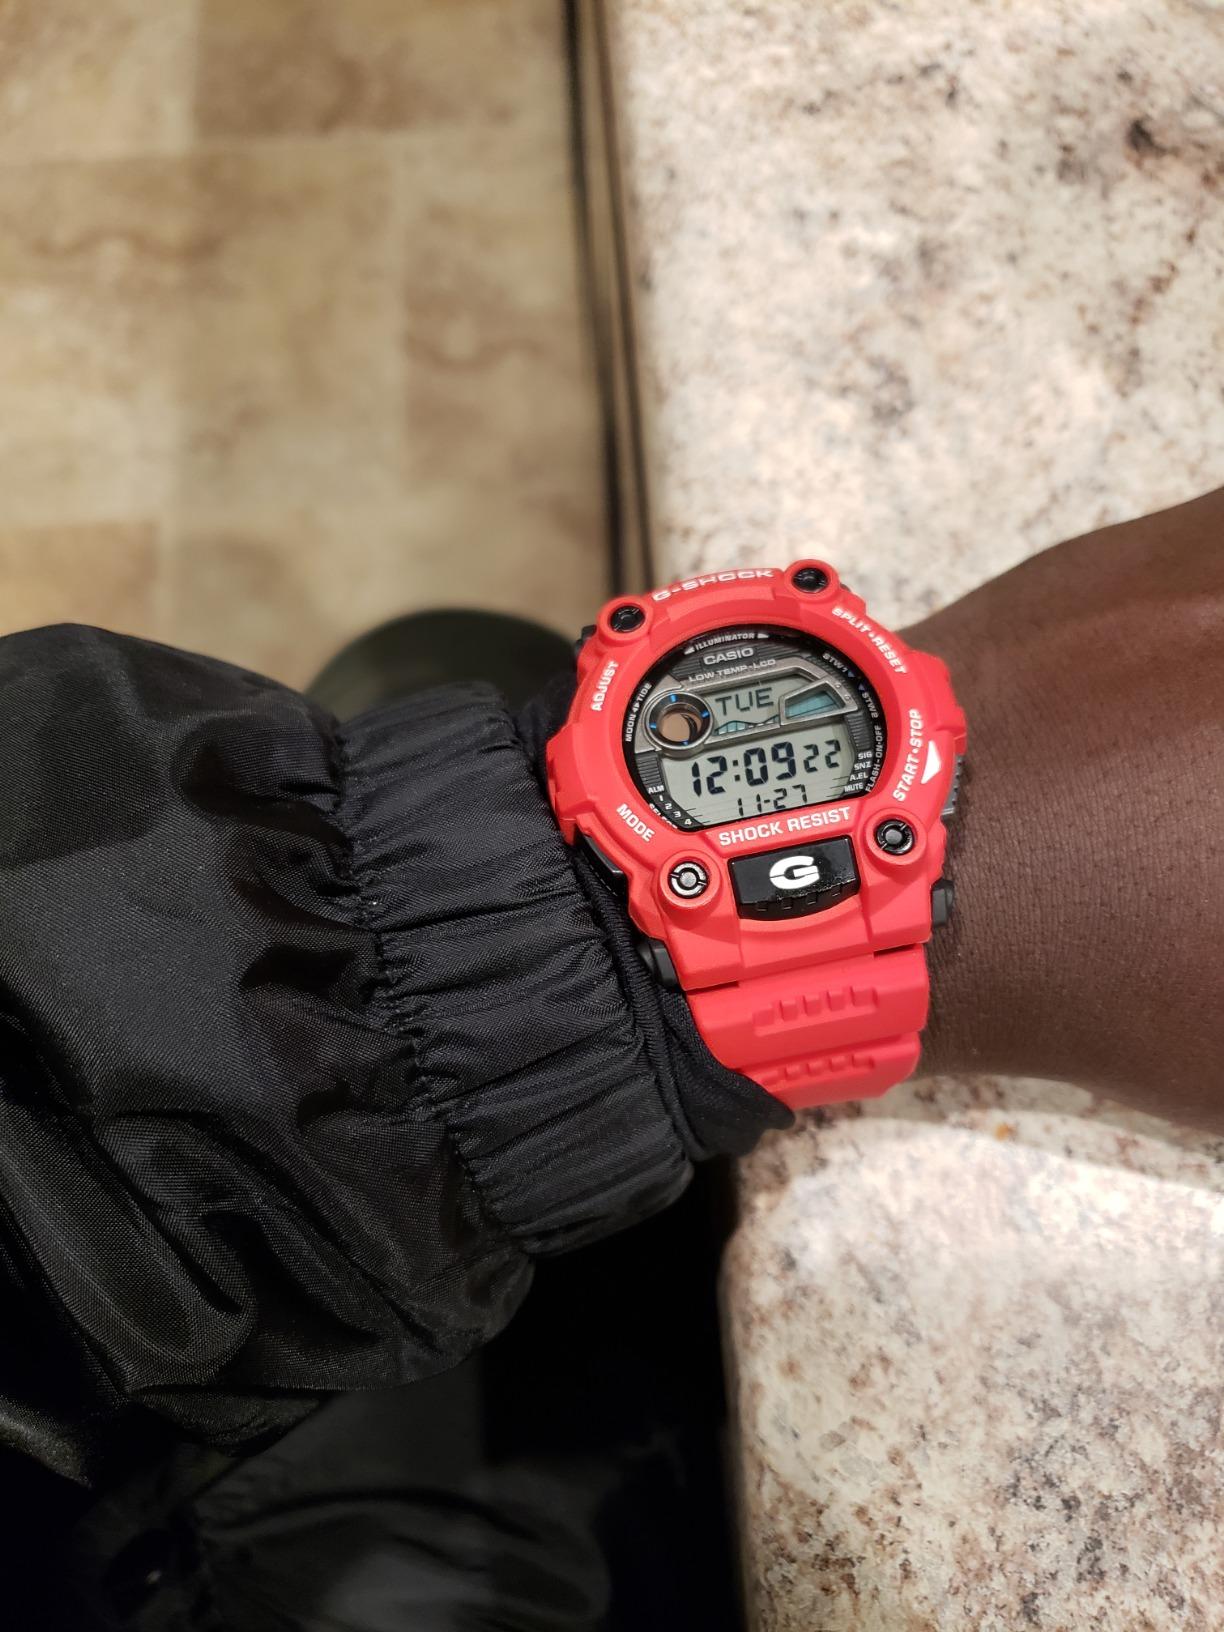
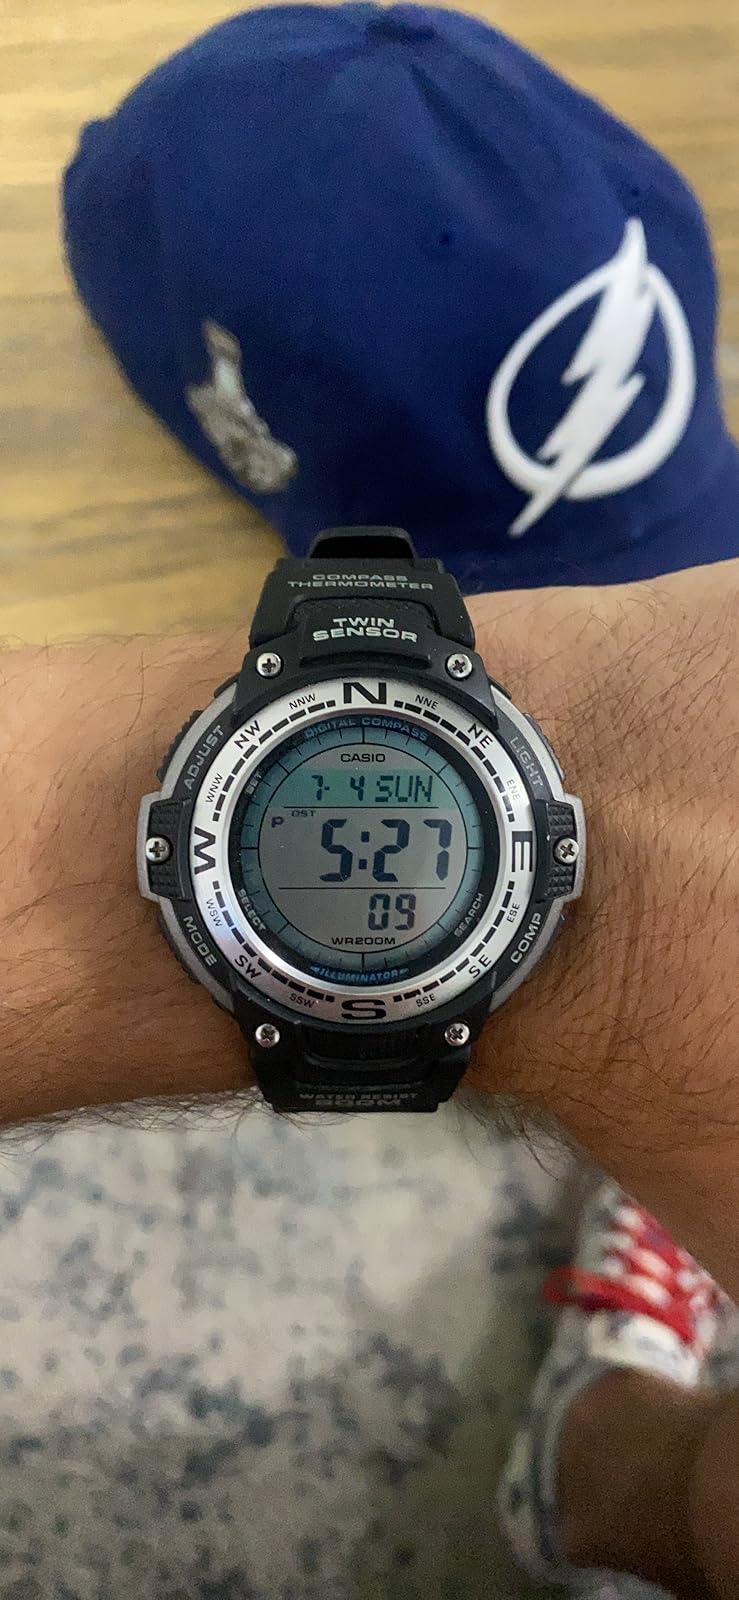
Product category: accessories_watch
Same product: no